Constitutional Court of Ukraine

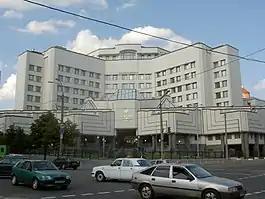
Constitutional Court in Kyiv

On 29 December 2020 President Volodymyr Zelensky suspended Tupytskyi for two months in an effort to end the 2020 Ukrainian constitutional crisis.